Winamp

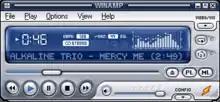
Winamp 5 featuring Winamp Modern skin

Winamp 5 was based on the Winamp 2 codebase, but with Winamp3 features such as modern skins incorporated via a plugin, thus incorporating the main advantages of both products. Regarding the omission of a version 4, Nullsoft joked that "nobody wants to see a Winamp 4 skin" ("4 skin" being a pun on foreskin). It was also joked that "Winamp 5 is so good they skipped a number" and "Winamp 2+3=5,". Winamp 5.0 was released in December 2003. A blue themed "Modern" skin became the default interface. The media library was improved, CD burning and ripping was introduced, and other additions.